Philadelpho Menezes

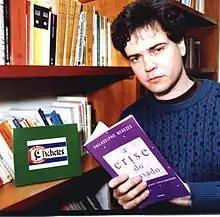

Philadelpho Menezes (1960 in São Paulo, Brazil – 2000 following a car accident). Brazilian poet, visual poet, pioneer of new media poetry, professor in the Communication and Semiotics post-graduation program at the Pontifical University of São Paulo. He performed research for his post-graduate degree at the University of Bologna, in Italy (1990). With Brazilian artist Wilton Azevedo Philadepho Menezes created a pioneer intermedia-poetry CD-ROM: "InterPoesia. Poesia Hipermidia Interativa" (1998). In Italy he collaborated with the first net-poetry project: "Karenina.it", by Italian artist Caterina Davinio.